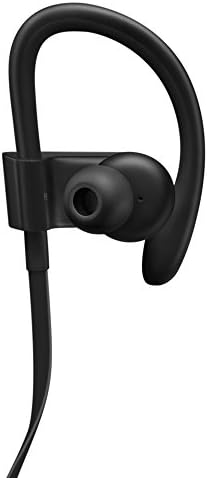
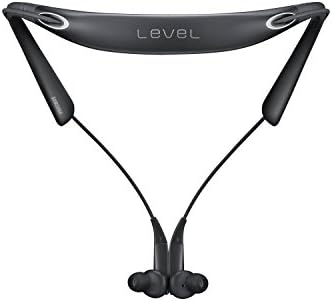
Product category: headphones
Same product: no